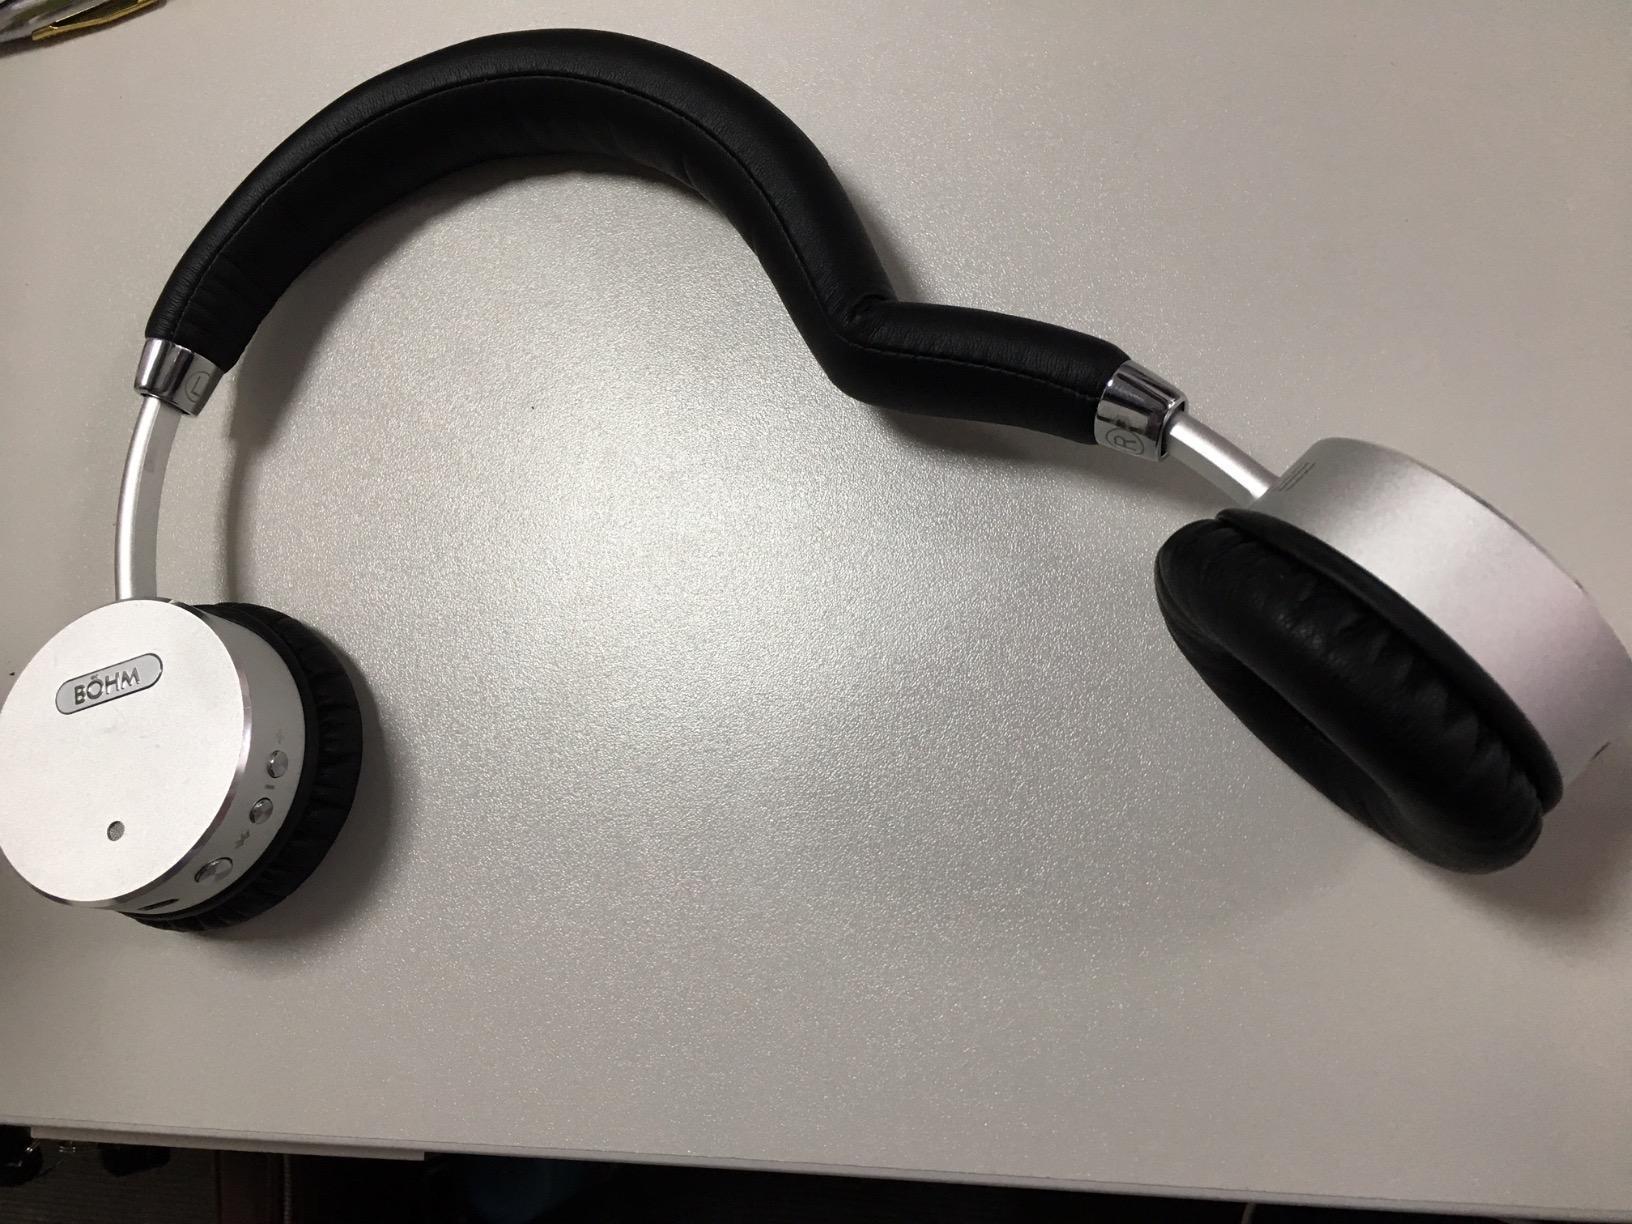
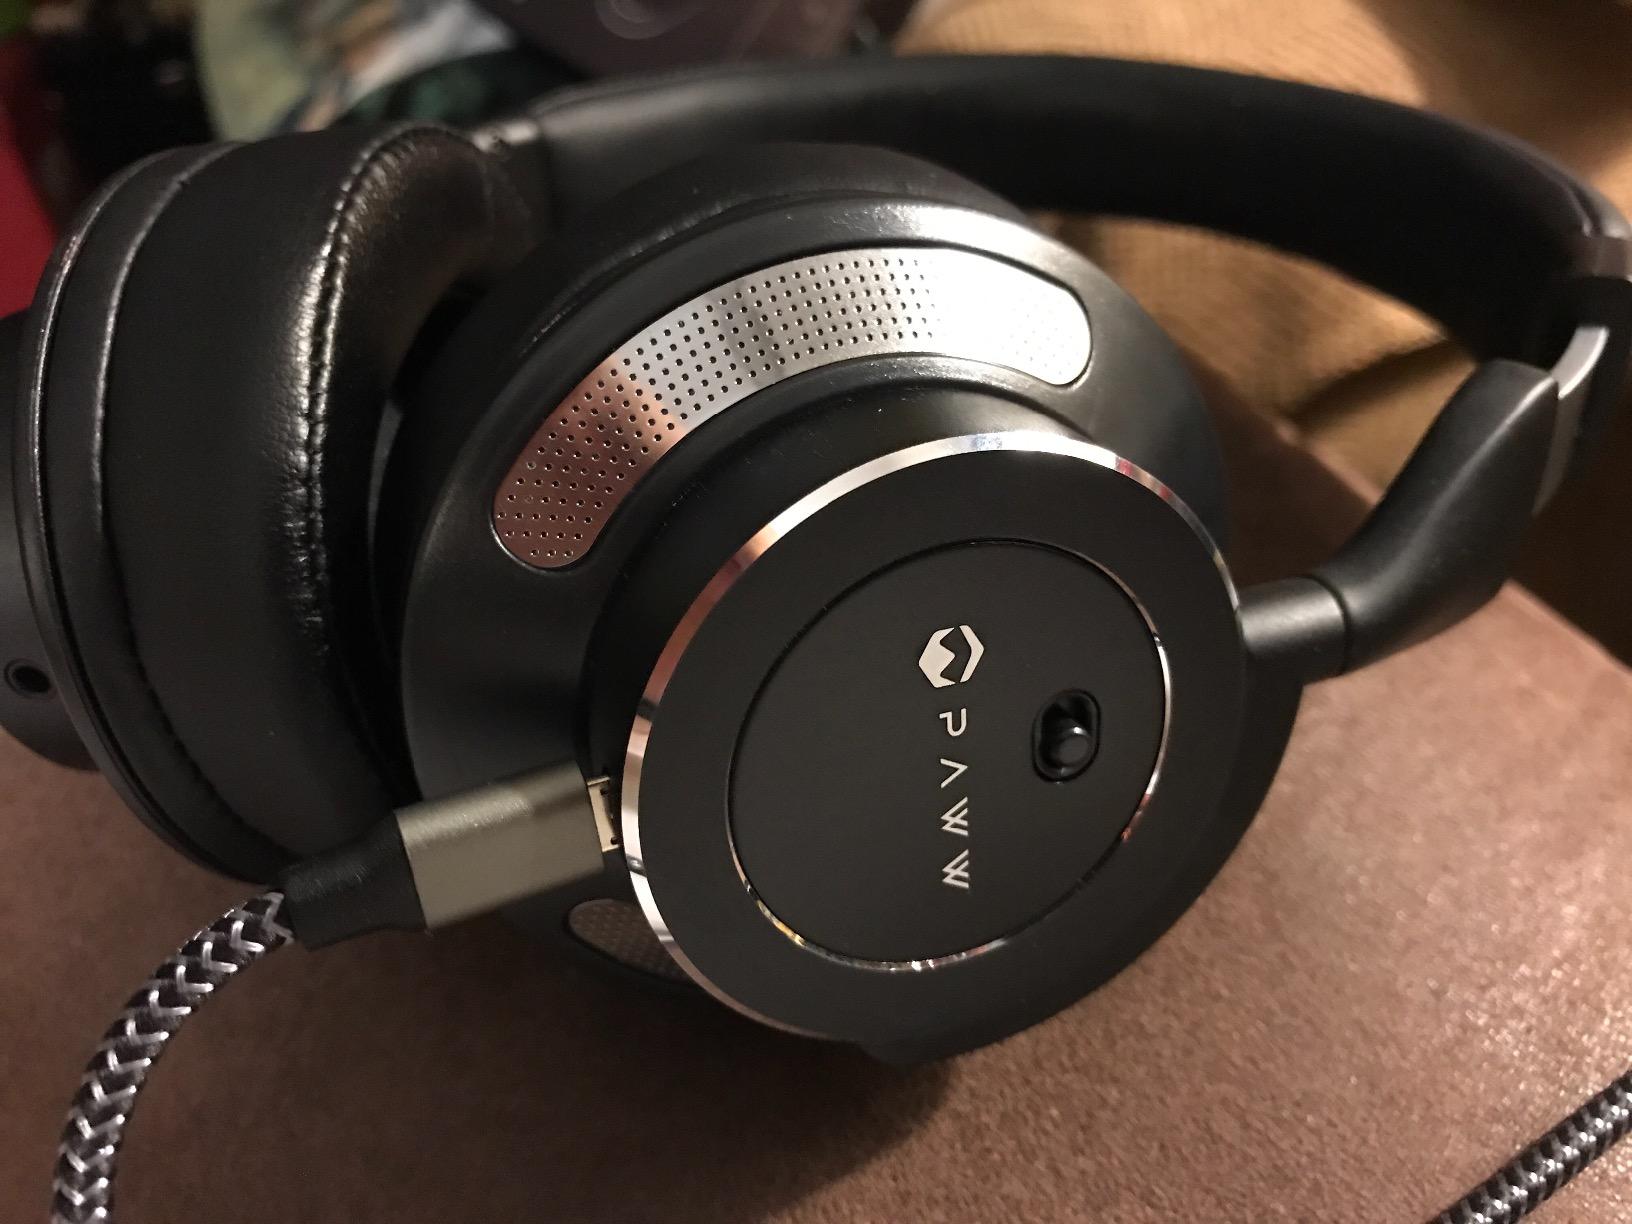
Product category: headphones
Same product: no